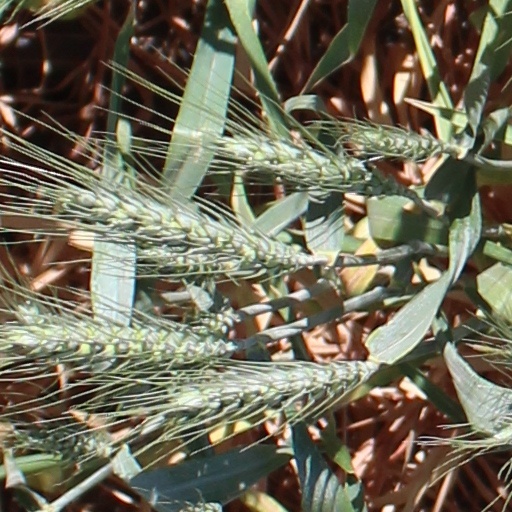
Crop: wheat